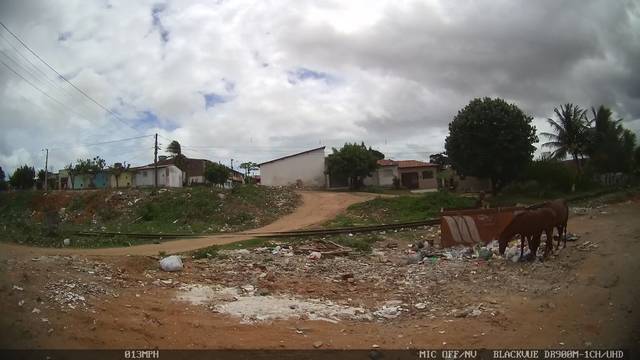
Region: Brazil
Coordinates: -5.83, -35.245